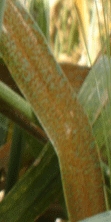
Label: Wheat___Brown_Rust